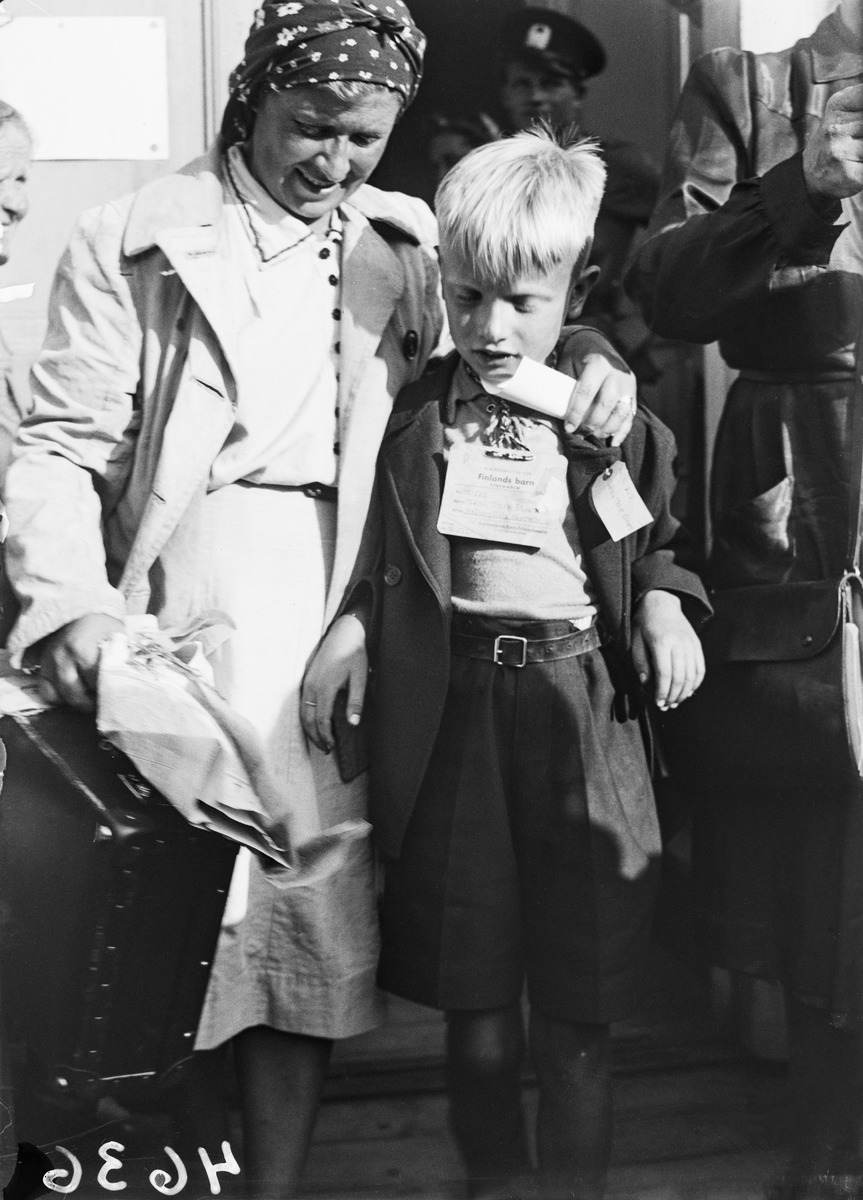
Ruotsiin evakuoidut lapset palaavat kotiin
Finnish children evacuated to Sweden are coming home
sisällön kuvaus: Ruotsiin evakuoidut lapset palaavat kotiin 16.8.1945. Äiti poikansa kanssa. sisällön kuvaus: Sotalapset

Suomesta siirrettiin toista maailmansotaa pakoon Ruotsiin 72 000 lasta. Evakuointi oli tarkoitettu alun perin lyhytaikaiseksi, mutta sodan kestäessä moni lapsi kiintyi sijaisperheeseensä. Monissa suomalaisperheissäkin toivottiin, että heidän lapsensa voisi jäädä pysyvästi Ruotsiin vakaampiin oloihin. Suomen lastensiirtokomitea vaati kuitenkin jyrkästi lasten palauttamista: katsottiin, että sodan verottama kansa tarvitsee kaikki lapsensa. Paluu ei aina ollut helppo, etenkin jos lapsi oli ollut Ruotsissa jo kauan ja unohtanut biologiset vanhempansa. Enemmistöllä Suomeen palautetuista lapsista on kuitenkin valoisat muistot Ruotsissa oleskelusta ja pysyvä ystävyyssuhde sijaisperheensä kanssa. (Mielonen, Ulla 2016) content description: Finnish children evacuated to Sweden are coming home on August 16, 1945. A mother with her son.
Vuosi: 1940
Paikka: Suomi, Oulu, Suomi, Pohjois-Pohjanmaa, Oulu
Aiheet: sodat; lapset; sotalapset; sota-aika; ulkokuva; toinen maailmansota; The Second World War; children